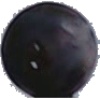
Label: Grape Blue 1